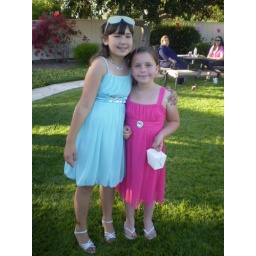
I babysit the little girl in blue and the little girl in pink is my baby sister&amp;lt;3